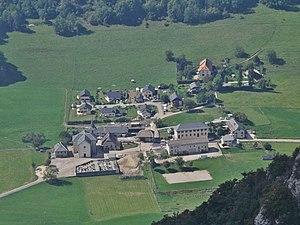
Vue aérienne, depuis la Pointe de la Galoppaz, du village de Puygros, dans le massif des Bauges près de Chambéry, en Savoie.
Puygros est une commune française située dans le département de la Savoie, en région Auvergne-Rhône-Alpes.